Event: Nepal Earthquake
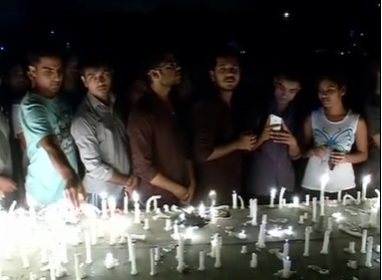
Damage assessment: no_damage